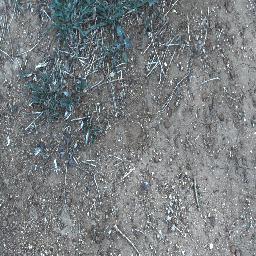
Label: negative